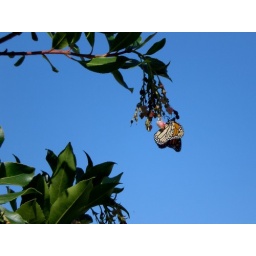
Saw this butterfly flying around and was lucky enough that it landed on this tree.